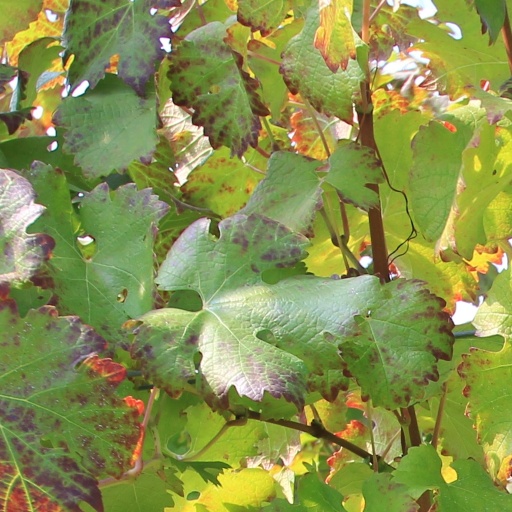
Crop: grape